Hammacher Schlemmer

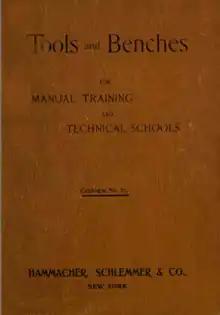
The U.S. Navy used Hammacher Schlemmer as an equipment manual for over 65 years.

In 1881, Hammacher Schlemmer produced its first illustrated catalogue and price list which showcased products with the same care received as in the mahogany cases of the New York store. Intricate pen and ink drawings became the hallmark of Hammacher Schlemmer's hardware catalogs.